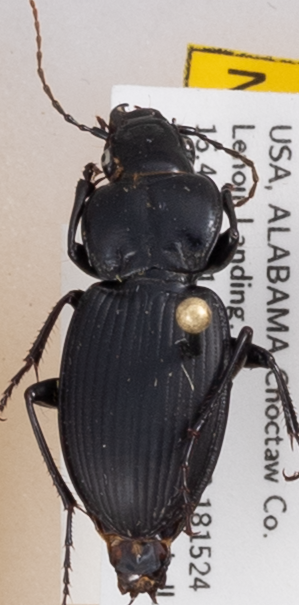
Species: Cyclotrachelus sodalis
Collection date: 2017-05-10
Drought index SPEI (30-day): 0.54
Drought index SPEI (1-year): -0.8
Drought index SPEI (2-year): -0.24